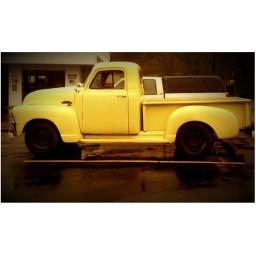
bored and sitting in traffic, in rain, when this vintage beauty caught my eye...that yellow is hard to miss!